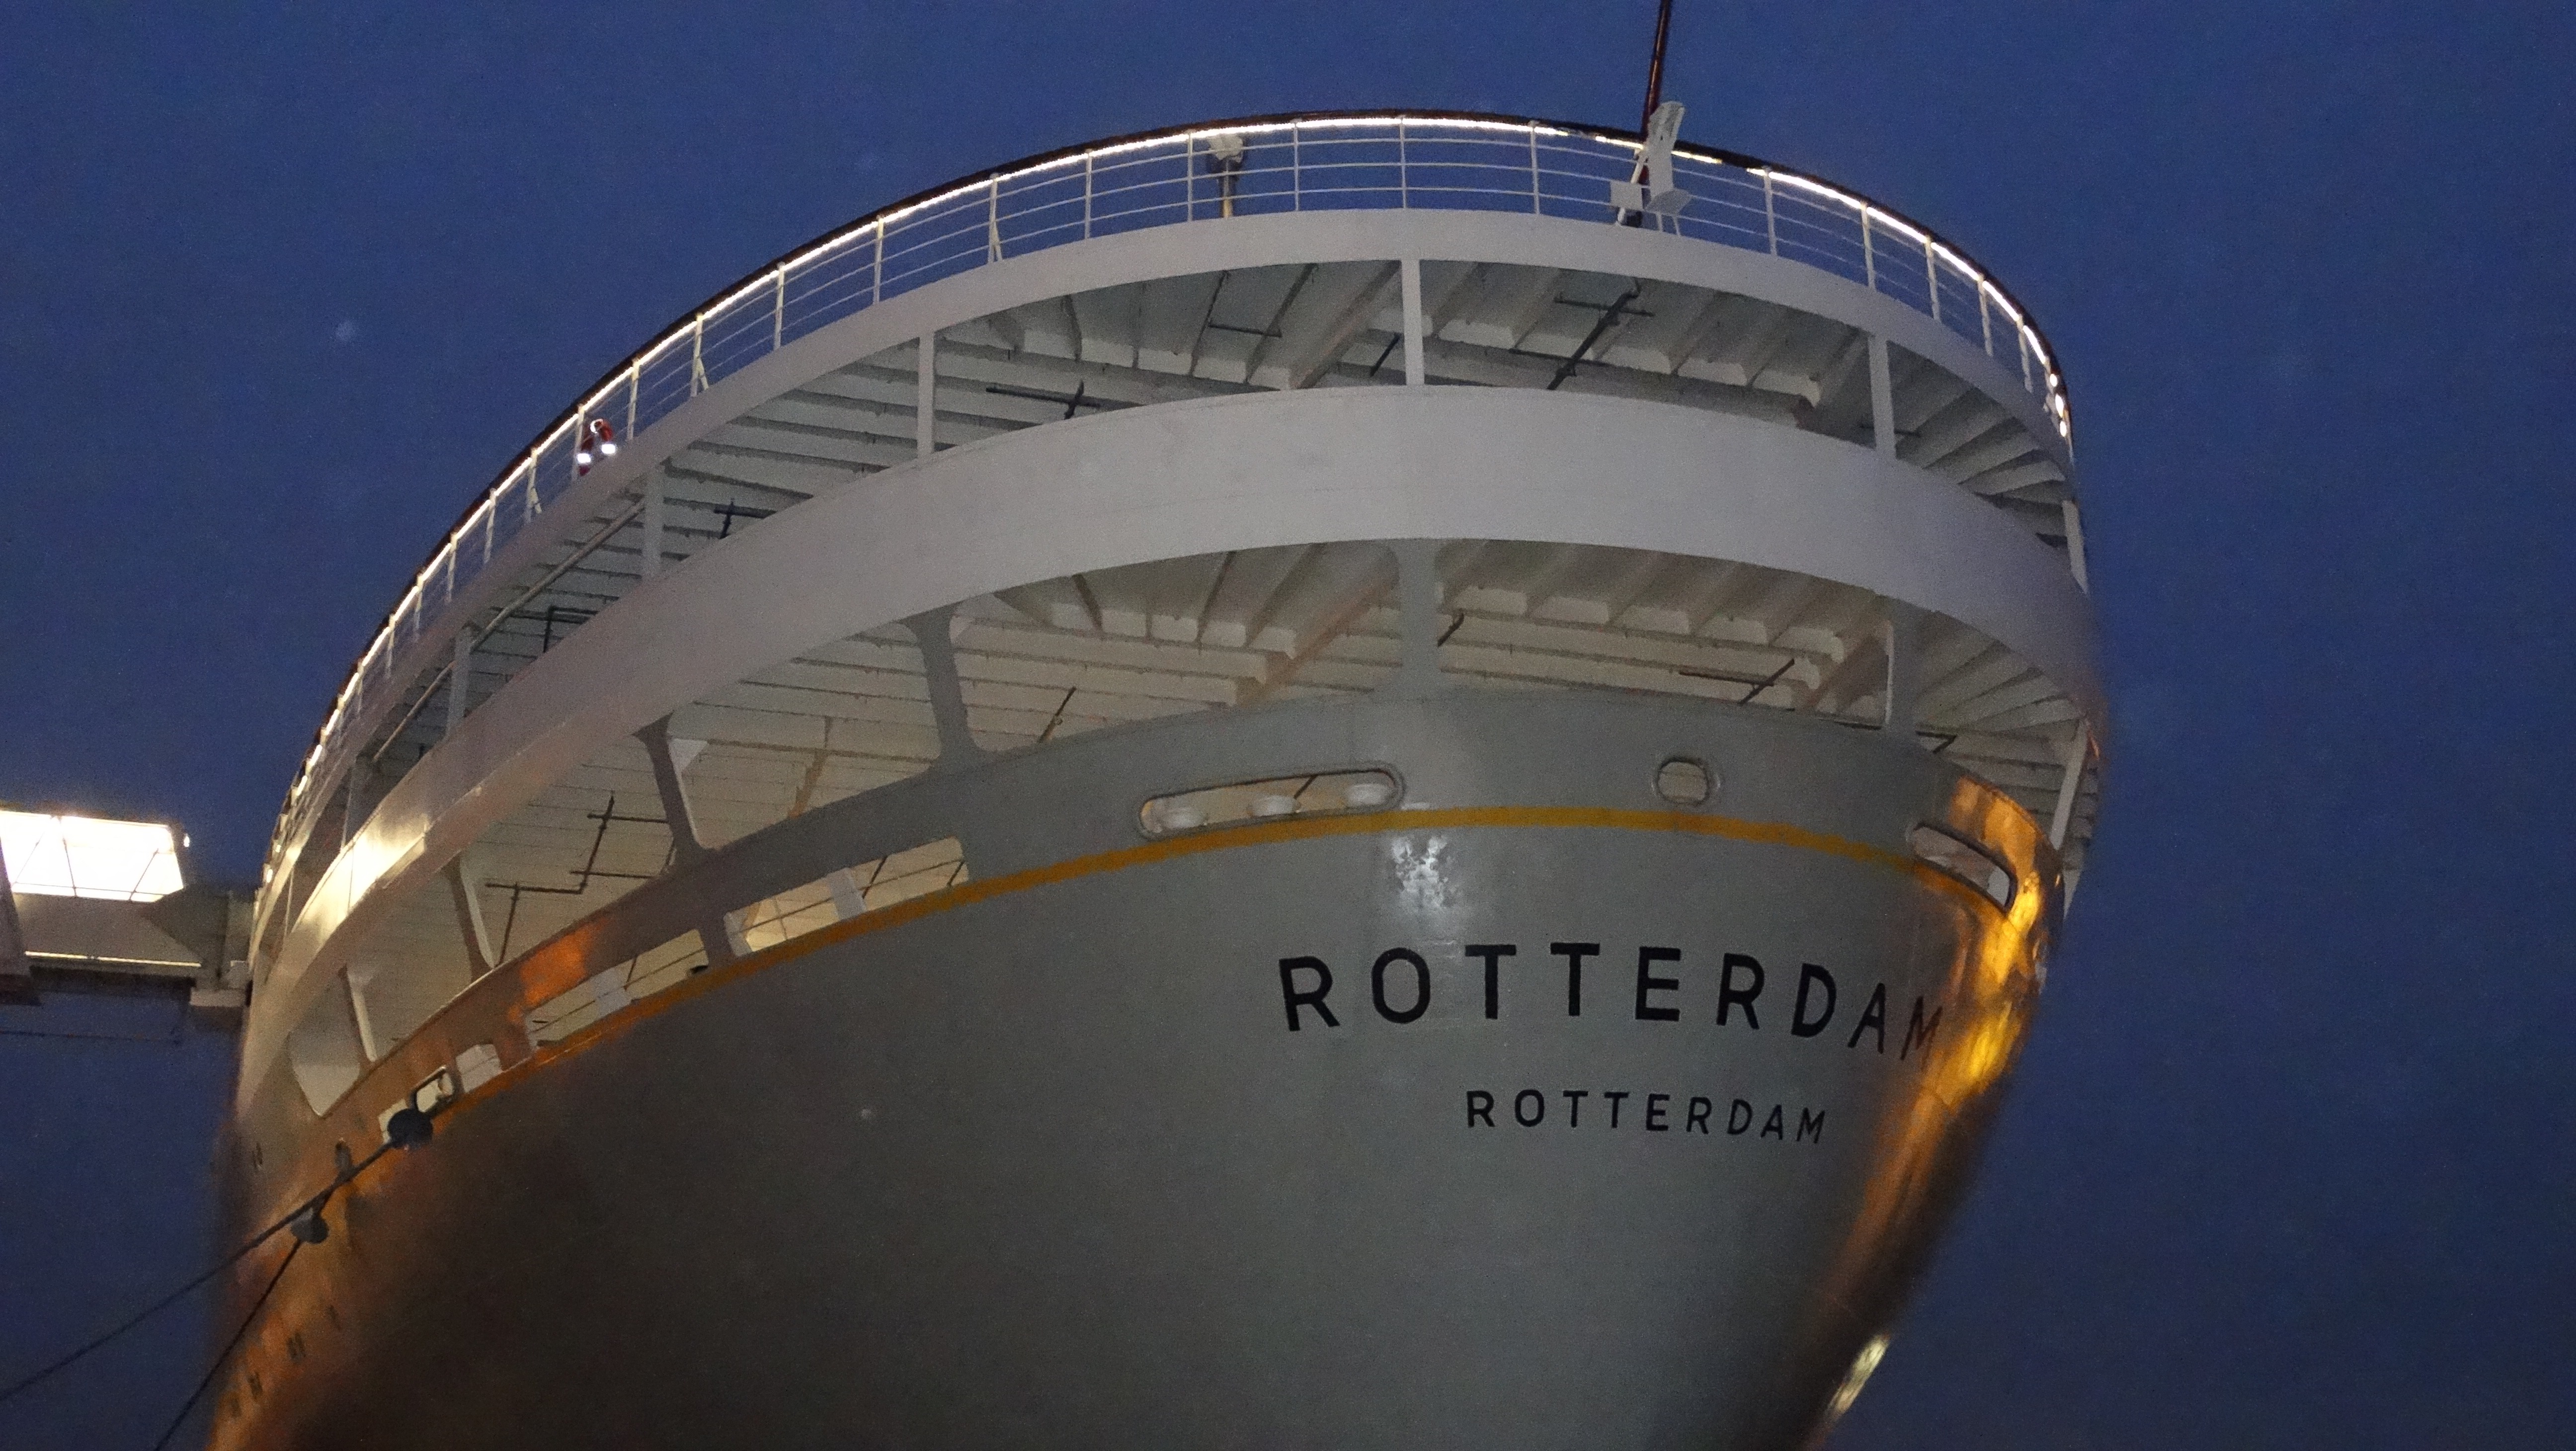
boat, ship, reflection, vehicle, cruise, rotterdam, watercraft, cruise ship, ss rotterdam, atmosphere of earth